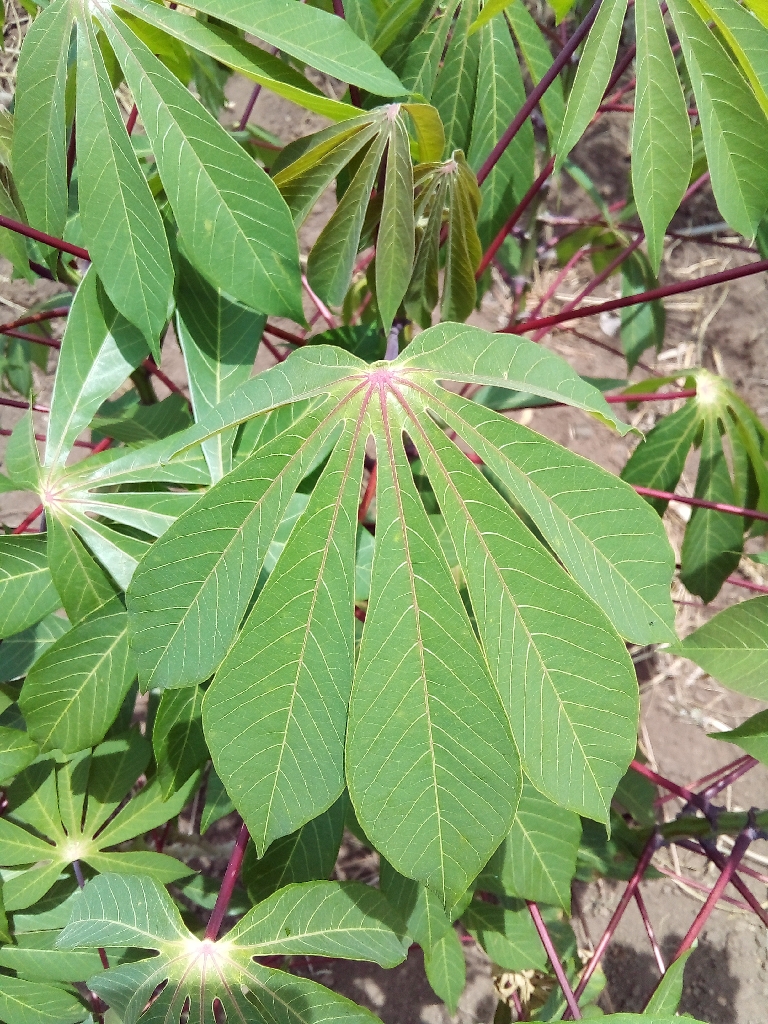
Label: healthy